Chinese egret

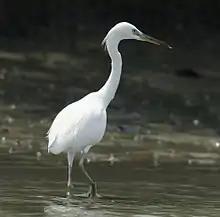
Laem Pak Bia, Thailand

The Chinese egret averages 68 cm in height. The plumage is white throughout the bird's life and resembles the little egret ("Egretta garzetta"). Outside the breeding season the bill is dusky with the basal portion being tannish peach and the lores and legs yellow green, while the iris is yellow. All individuals are similar in this season. In the breeding season the adults develop a luxuriant crest which is sometimes over 11 cm long. It also develops long lanceolate plumes on its breast and dorsal plumes extending beyond the tail, called aigrettes and similar to those of little egret. The bare parts change too, the bill becomes a bright, almost orange, yellow while the lores turn bright blue and the legs black with yellow feet.